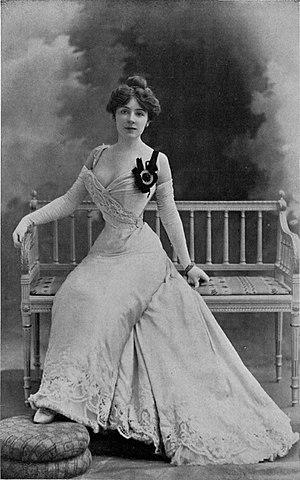
Amélie Diéterle par le photographe Léopold-Émile Reutlinger. Amélie Diéterle est une comédienne française, née à Strasbourg le 20 février 1871 et morte à Cannes, le 20 janvier 1941. Amélie Diéterle joue principalement au Théâtre des Variétés à Paris au cours de la Belle Époque. Elle est représentée ici dans la comédie
Amélie Diéterle, nom de scène d'Amélie Laurent, est une actrice, cantatrice et collectionneuse d'art française, née à Strasbourg le 20 février 1871 et morte à Cannes le 20 janvier 1941.
Éducation de prince est une comédie en quatre actes de Maurice Donnay. Publiée une première fois en feuilleton dans La Vie parisienne entre 1893 et 1894 sous le titre L'Éducation d'un prince et le pseudonyme de Lysis, elle a été créée sur la scène du théâtre des Variétés le 17 mars 1900.